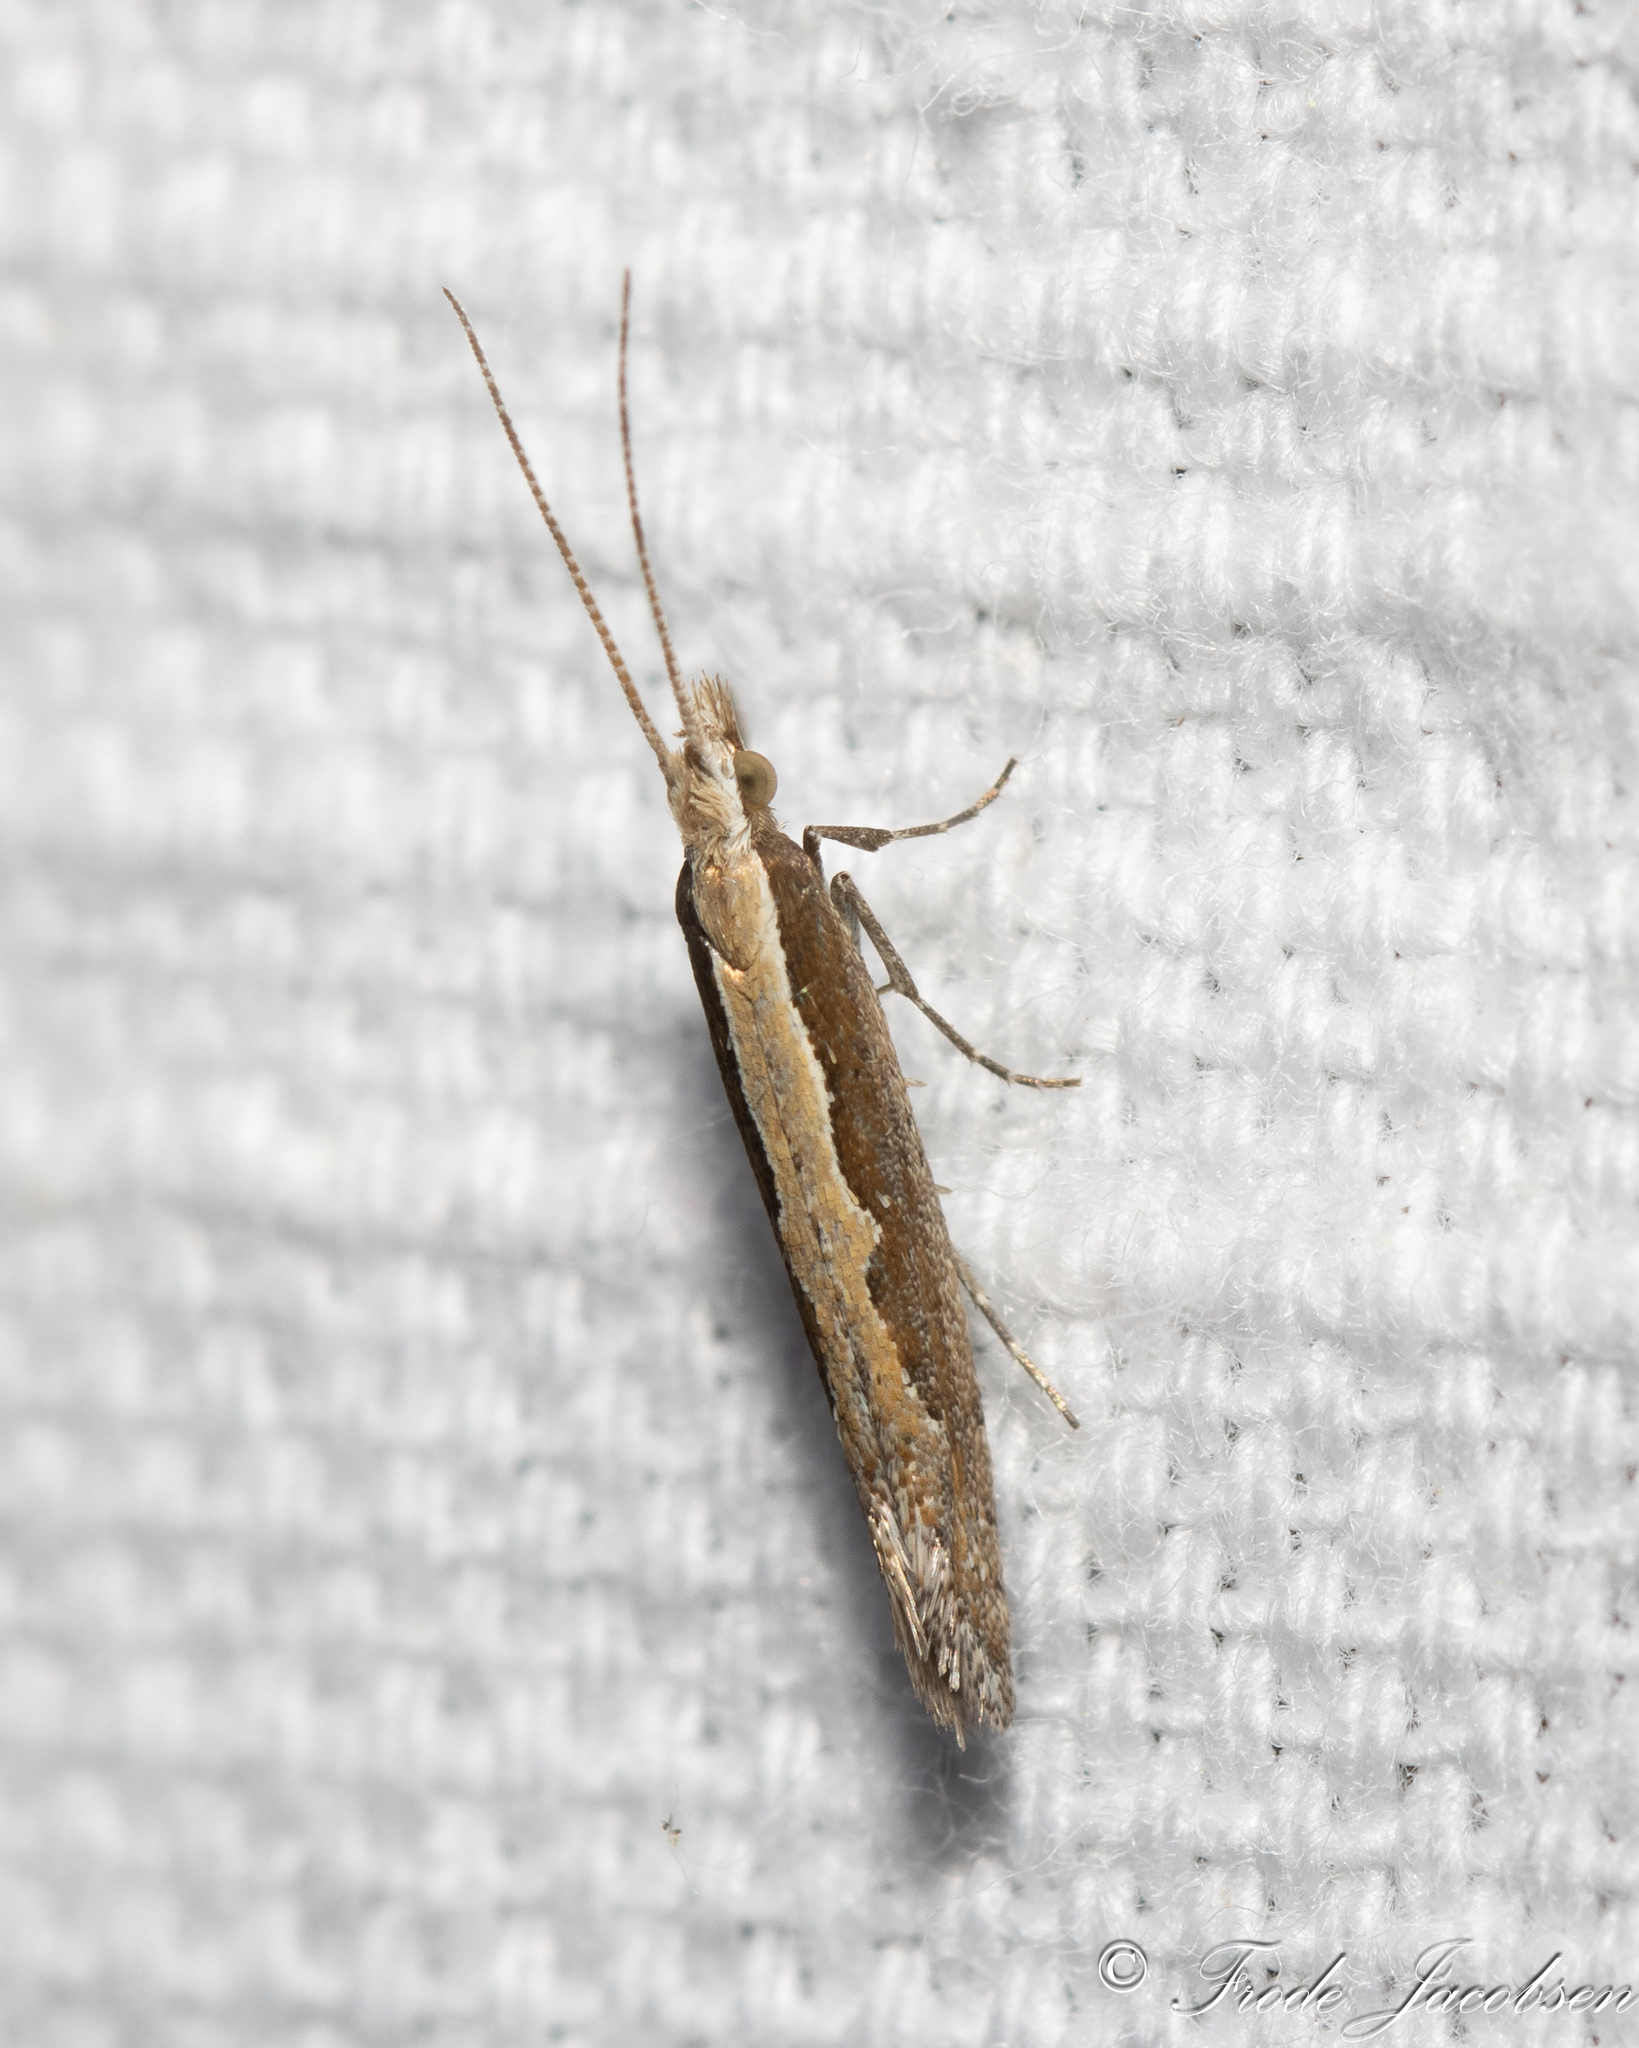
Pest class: diamondback_moth